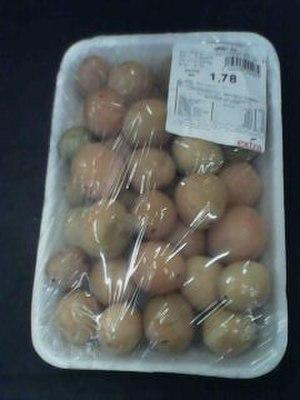
Spondias tuberosa, communément appelé « imbu » en français et dans diverses langues, est une espèce de plantes dicotylédones de la famille des Anacardiaceae, originaire du nord-est du Brésil. Ce sont de petits arbres, qui dépassent rarement six mètres de haut et dont les fruits charnus sont comestibles. Il produiraient sans doute les meilleurs fruits du genre Spondias.